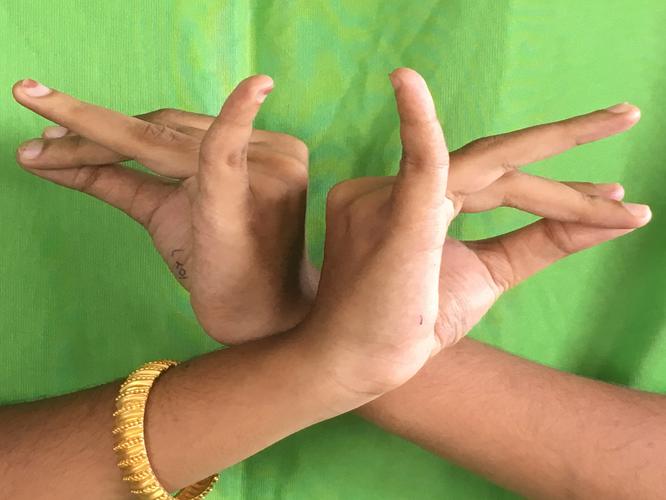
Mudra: Katakavardhana
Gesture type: double_hand